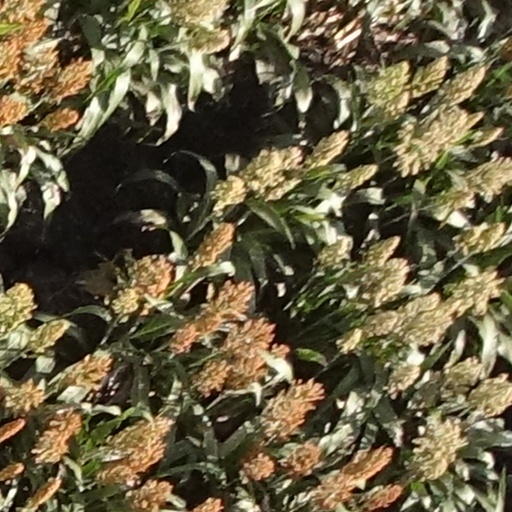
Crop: sorghum